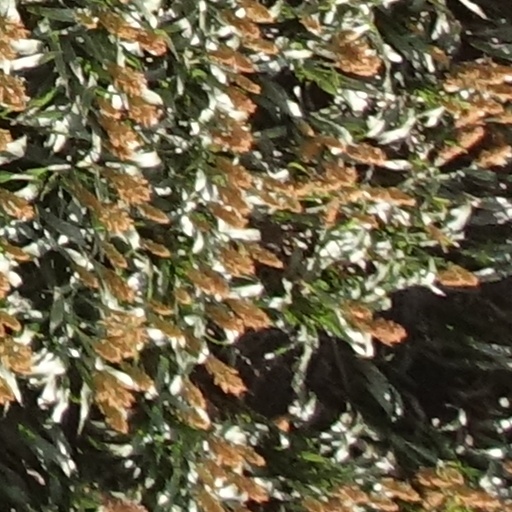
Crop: sorghum